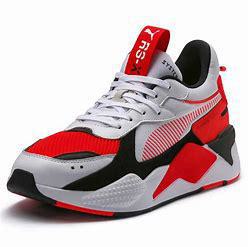
Brand: Puma
Model: Rs